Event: Nepal Earthquake
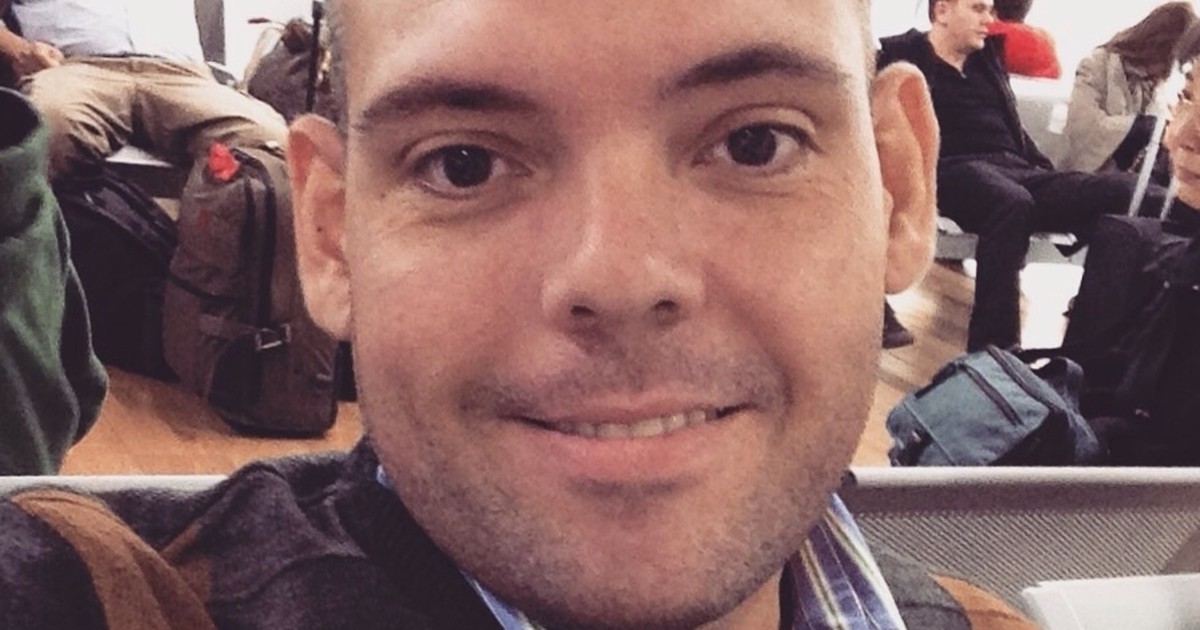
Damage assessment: no_damage